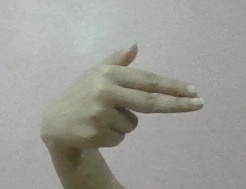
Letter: ghain